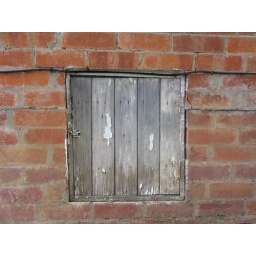
Little door in wall